Franz Paul Rigler

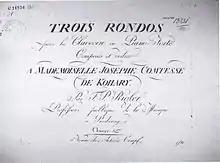
Title-page of Franz Paul Rigler's "Three Rondos" (1790) - the only known extant copy of the original edition

Franz Xaver Paul Rigler (Riegler) (1747/1748 – 17 October 1796) was an Austrian piano virtuoso, composer, teacher and theorist.